Turkish people

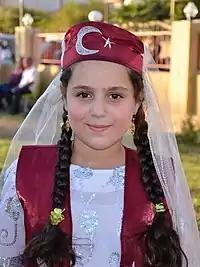
An Iraqi Turkmen girl in traditional Turkish costume.

The ethnic Turks are the largest ethnic group in Turkey and number approximately 60 million to 65 million. Due to differing historical Turkish migrations to the region, dating from the Seljuk conquests in the 11th century to the continuous Turkish migrations which have persisted to the present day (especially Turkish refugees from neighboring countries), there are various accents and customs which can distinguish the ethnic Turks by geographic sub-groups. For example, the most significant are the Anatolian Turks in the central core of Asiatic Turkey whose culture was influential in underlining the roots of the Turkish nationalist ideology. There are also nomadic Turkic tribes who descend directly from Central Asia, such as the Yörüks; the Black Sea Turks in the north whose "speech largely lacks the vowel harmony valued elsewhere"; the descendants of "muhacirs" (Turkish refugees) who fled persecution from former Ottoman territories in the nineteenth and early twentieth centuries; and more recent refugees who have continued to flee discrimination and persecution since the mid-1900s.